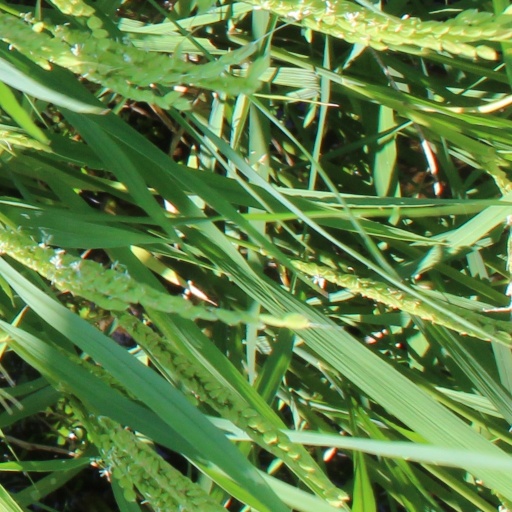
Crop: rice